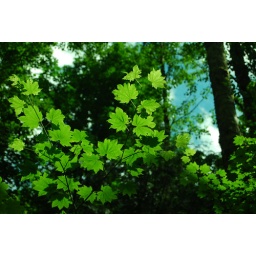
sunlight lighting up the leaves in tiger mountain state forest